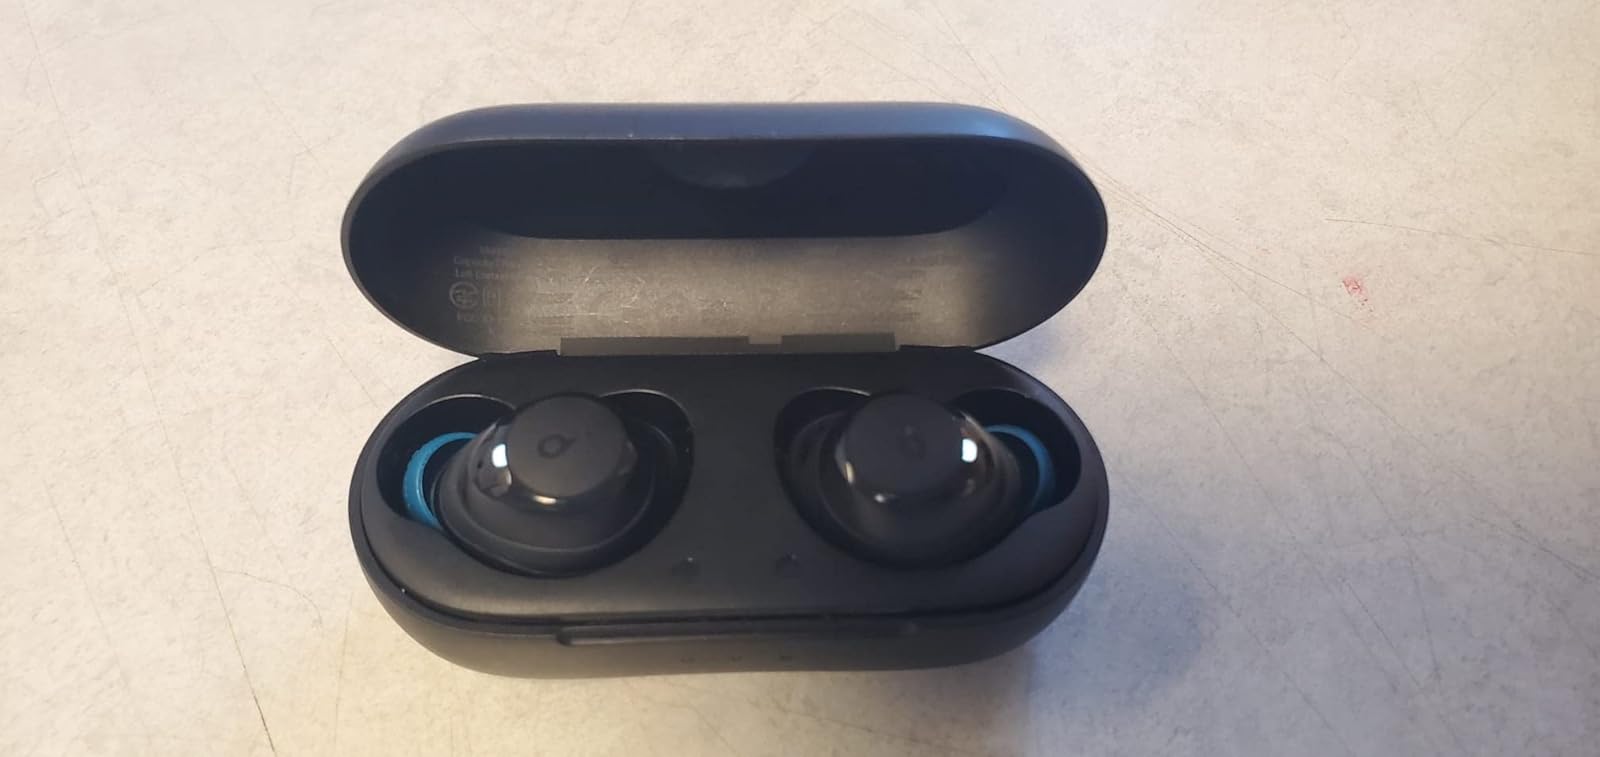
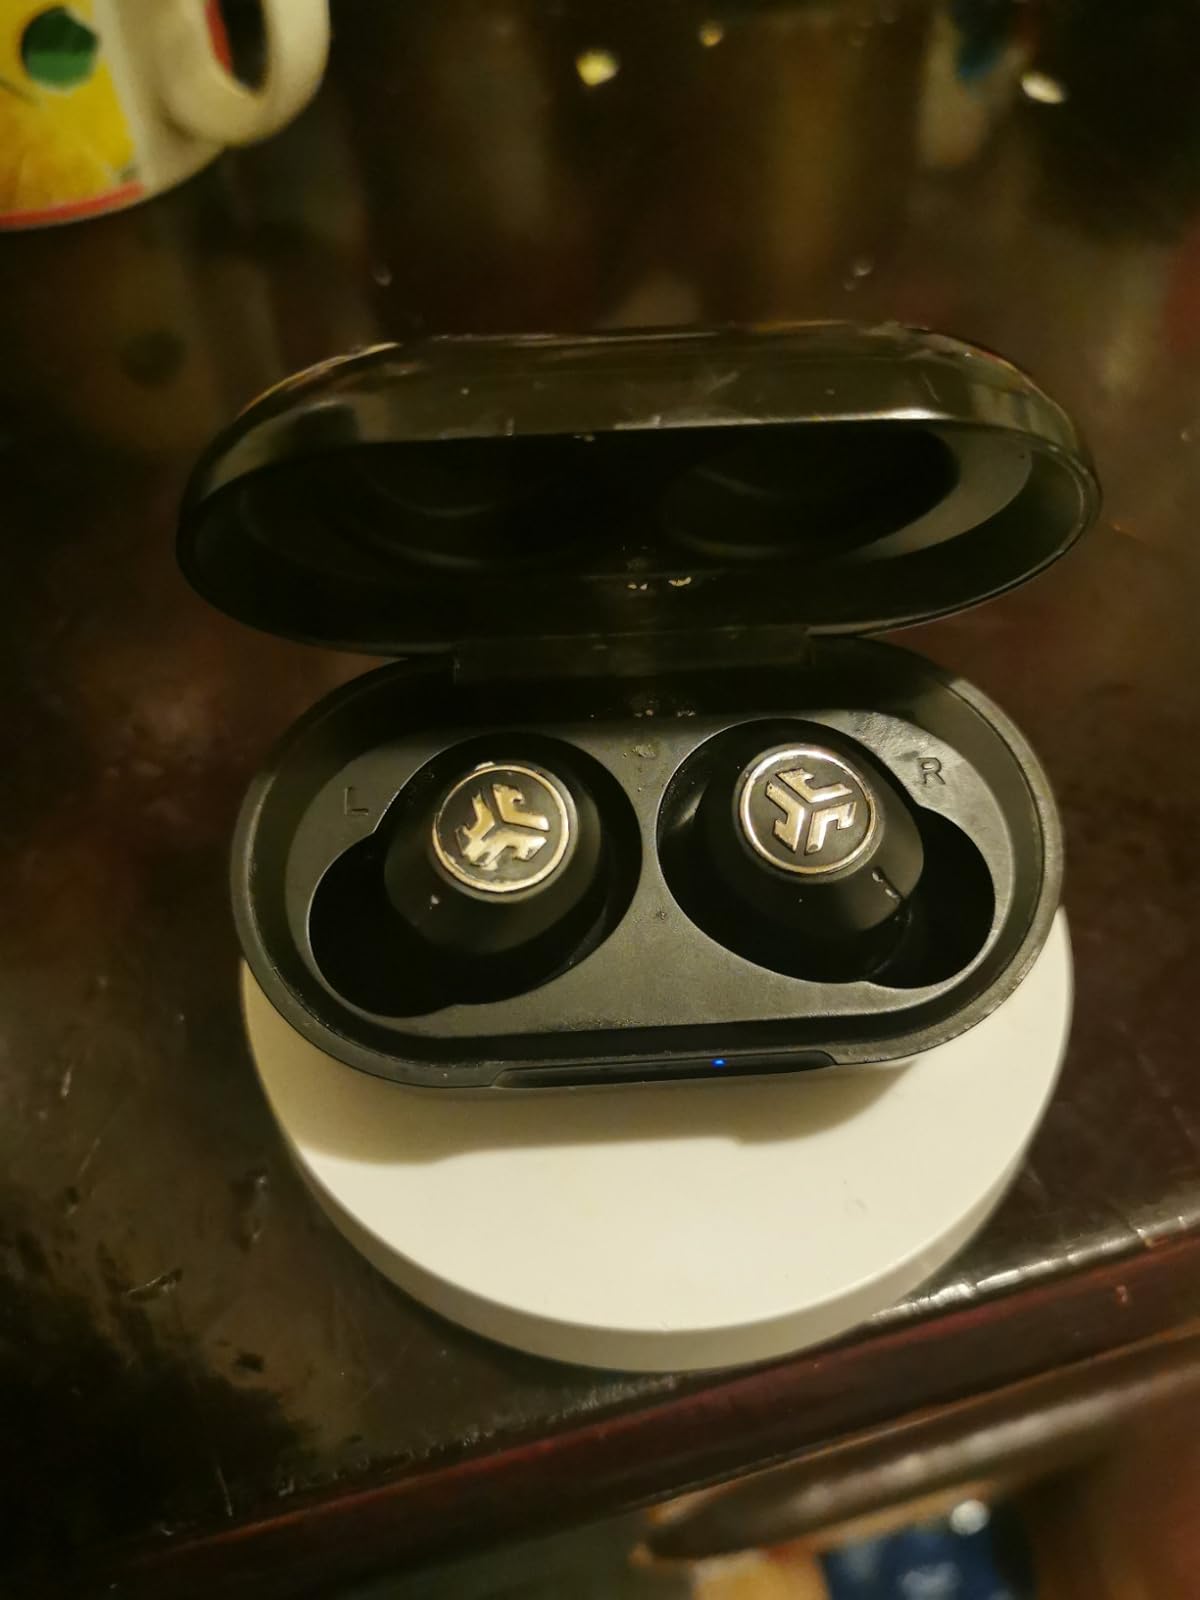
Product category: earbuds
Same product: no